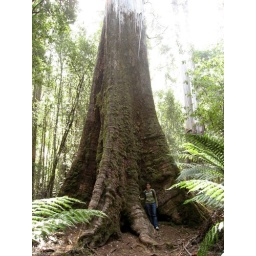
Dwarfed by the base of a tree